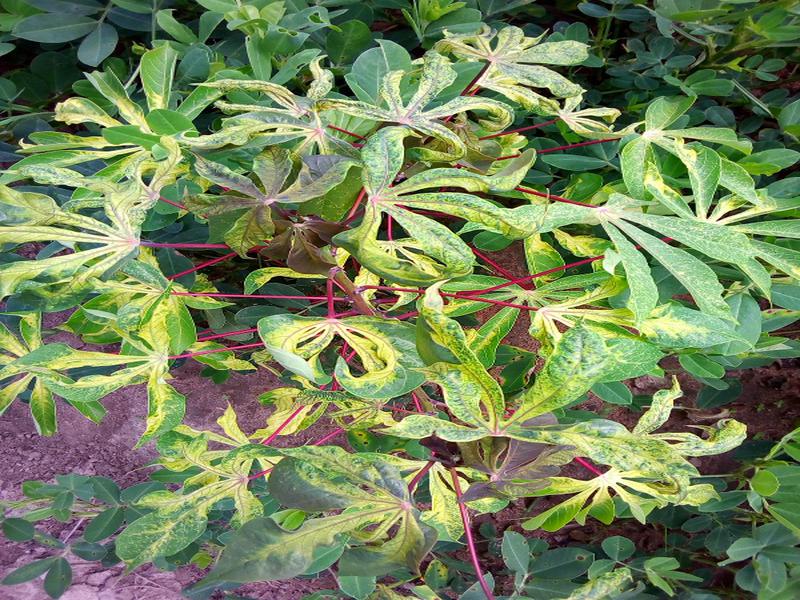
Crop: cassava
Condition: mosaic_disease